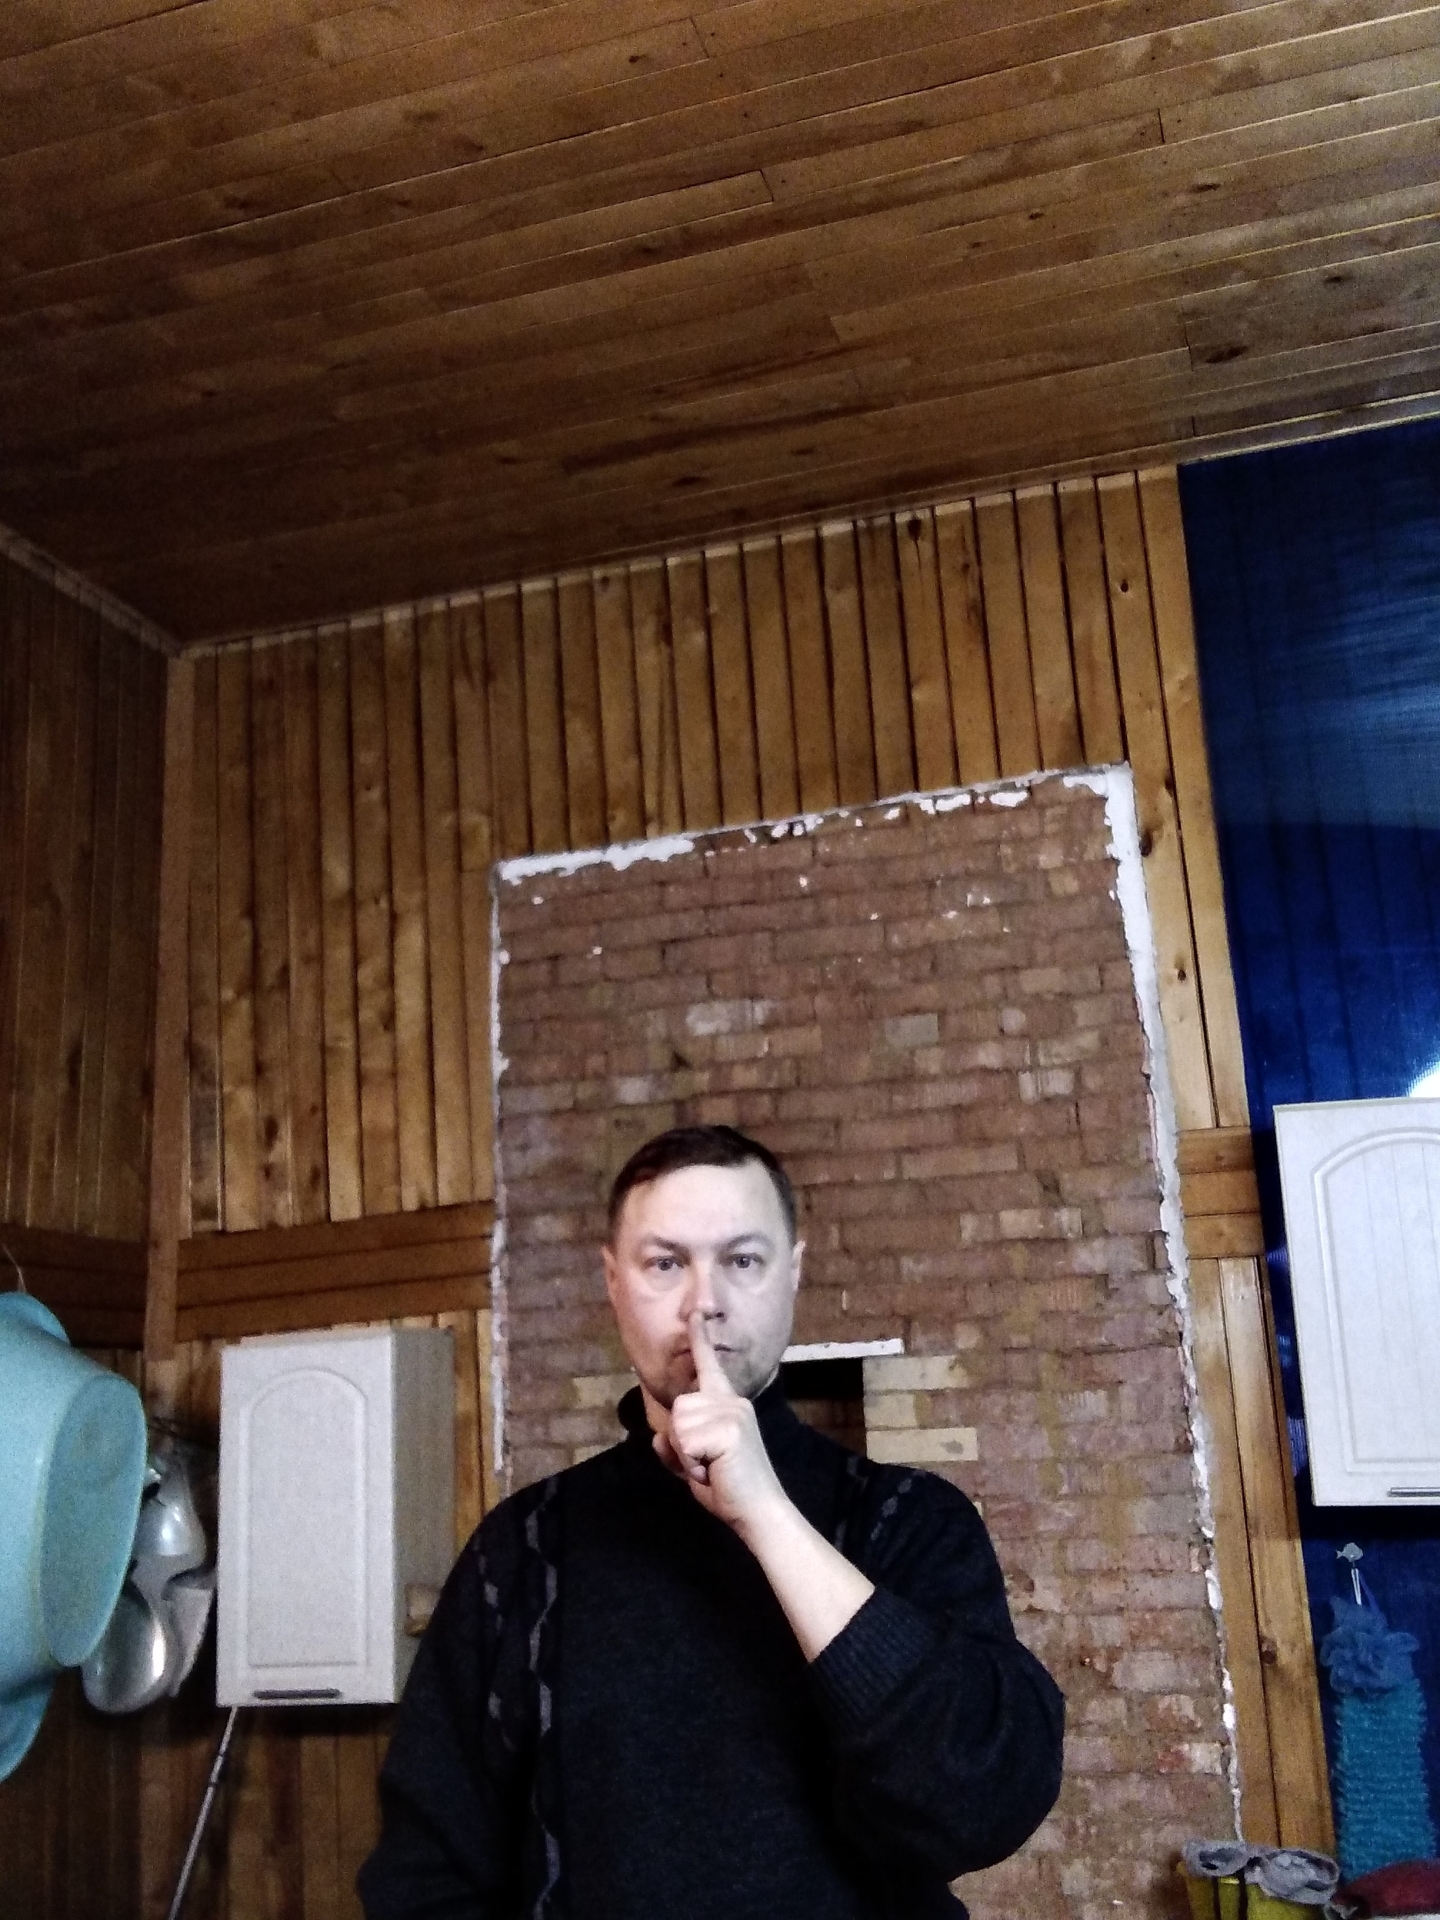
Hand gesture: mute